2010 Asian Games

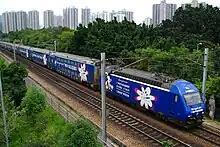
MTR KTT decorated to promote the Games.

Guangzhou's public transportation infrastructure was expanded significantly as a part of the preparation for the Games. Guangzhou Baiyun International Airport was upgraded, in contracted with Crisplant (formerly FKI Logistex), to support massive volume of passengers. A new Wuhan–Guangzhou High-Speed Railway was opened on December 26, 2009, to shorten the travel time between two destinations.